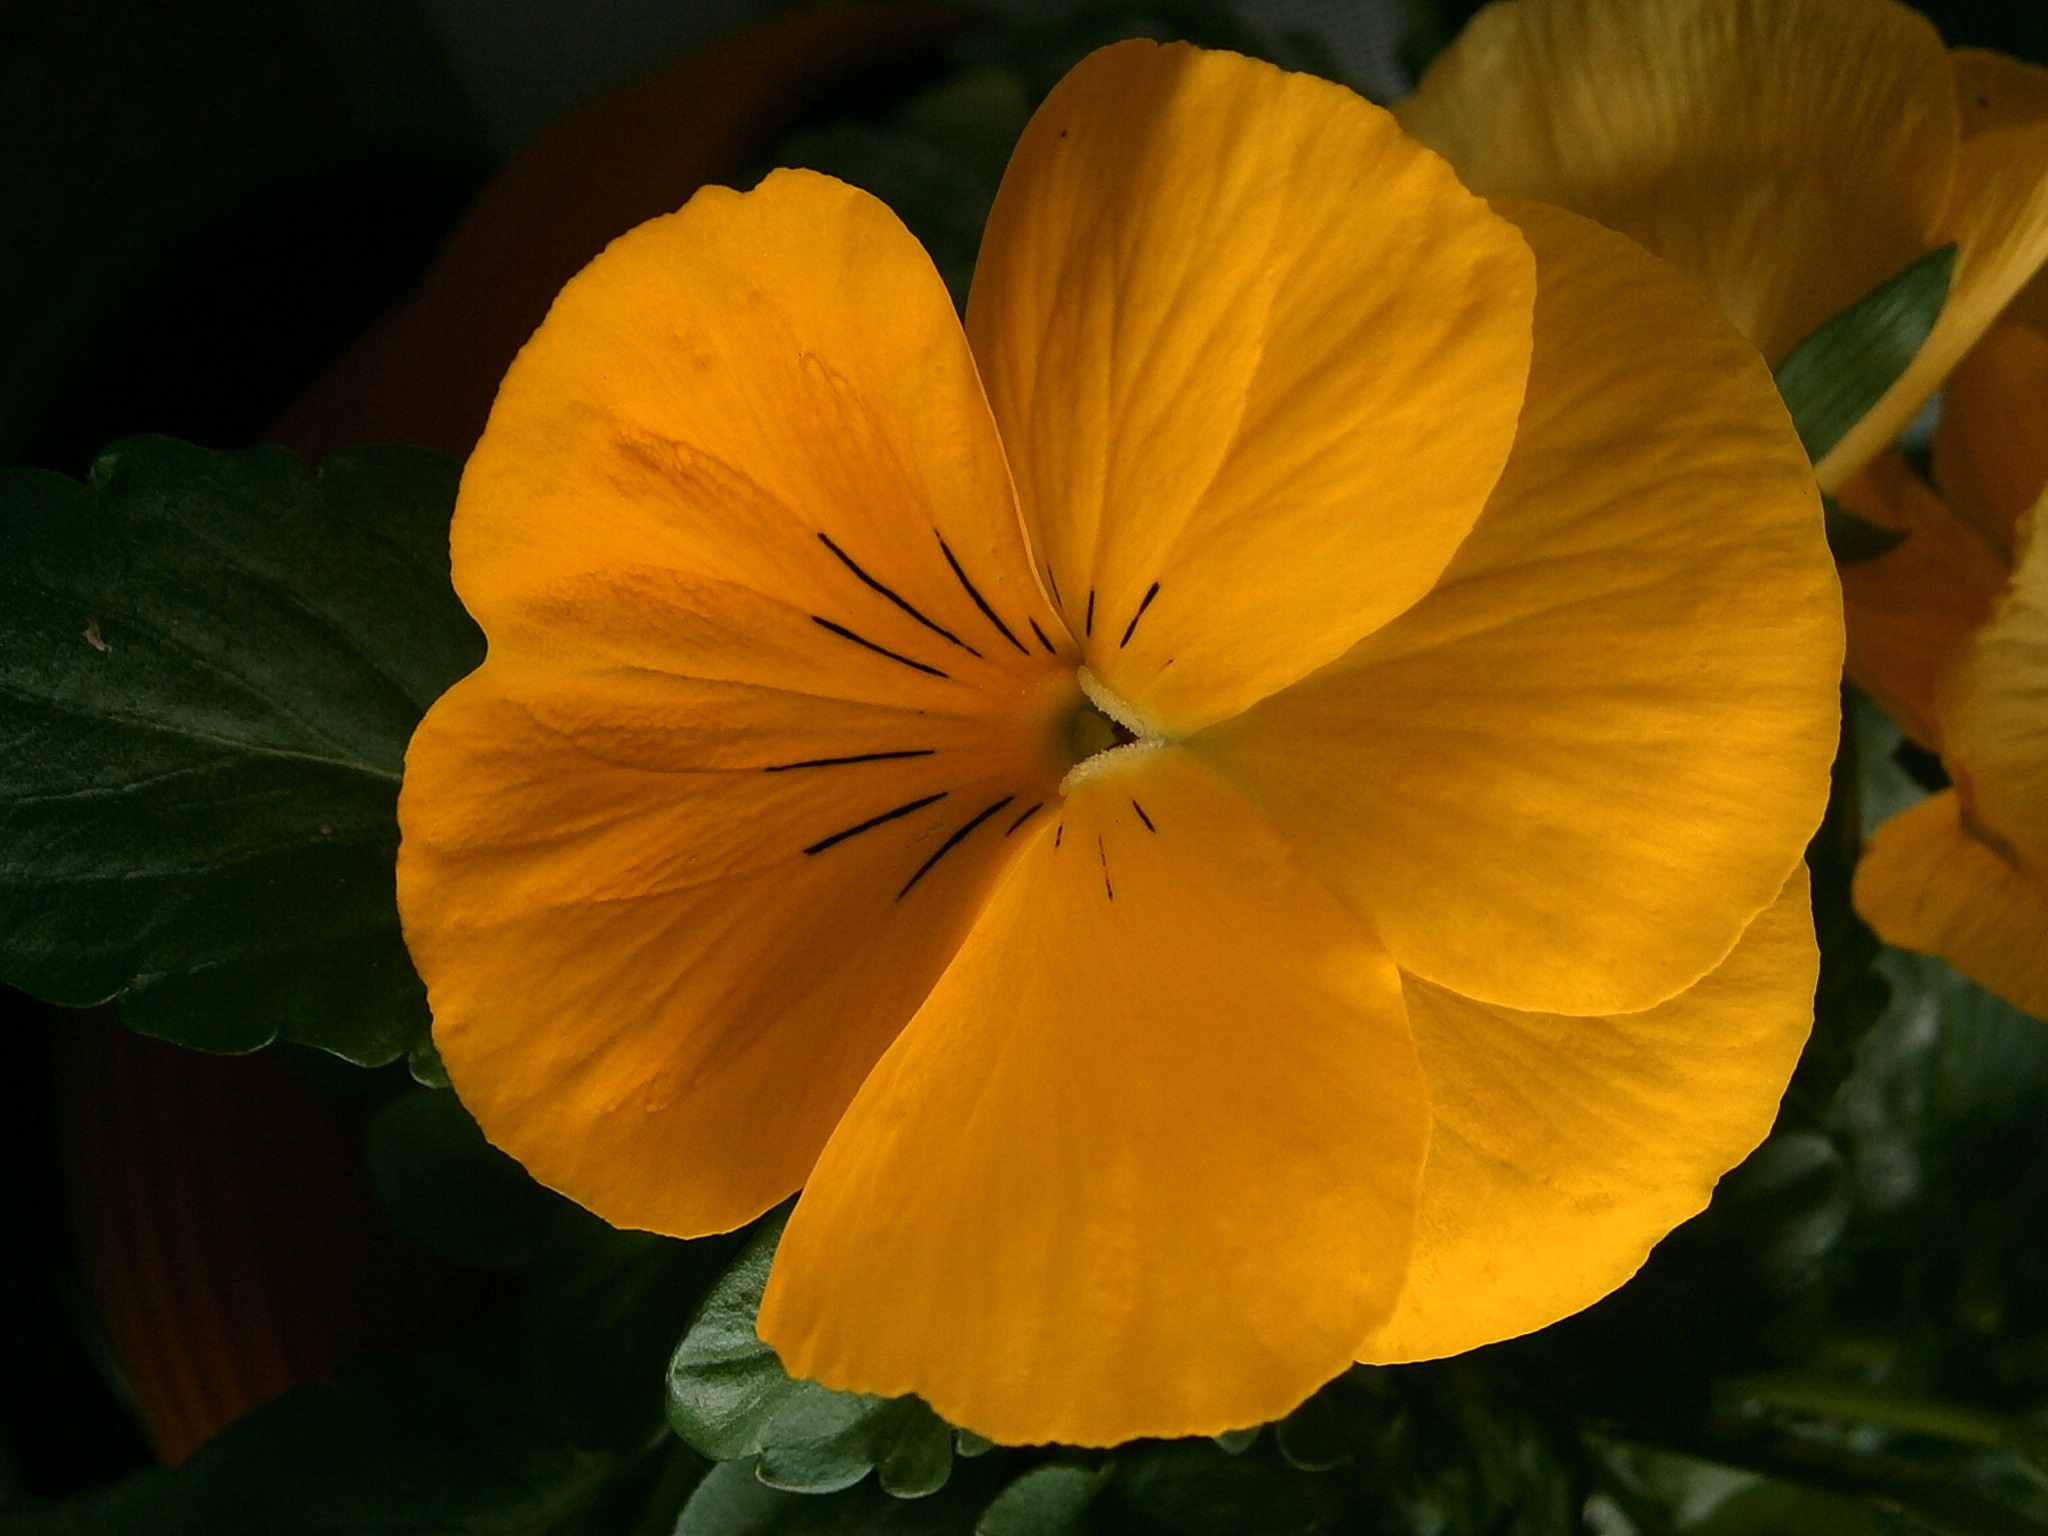
nature, blossom, plant, leaf, flower, petal, bloom, green, stamp, botany, yellow, close, flora, wildflower, close up, petals, violet, viola, macro photography, pansy, flowering plant, velvety, violet plant, annual plant, plant stem, land plant, violet family, viola wittrockiana